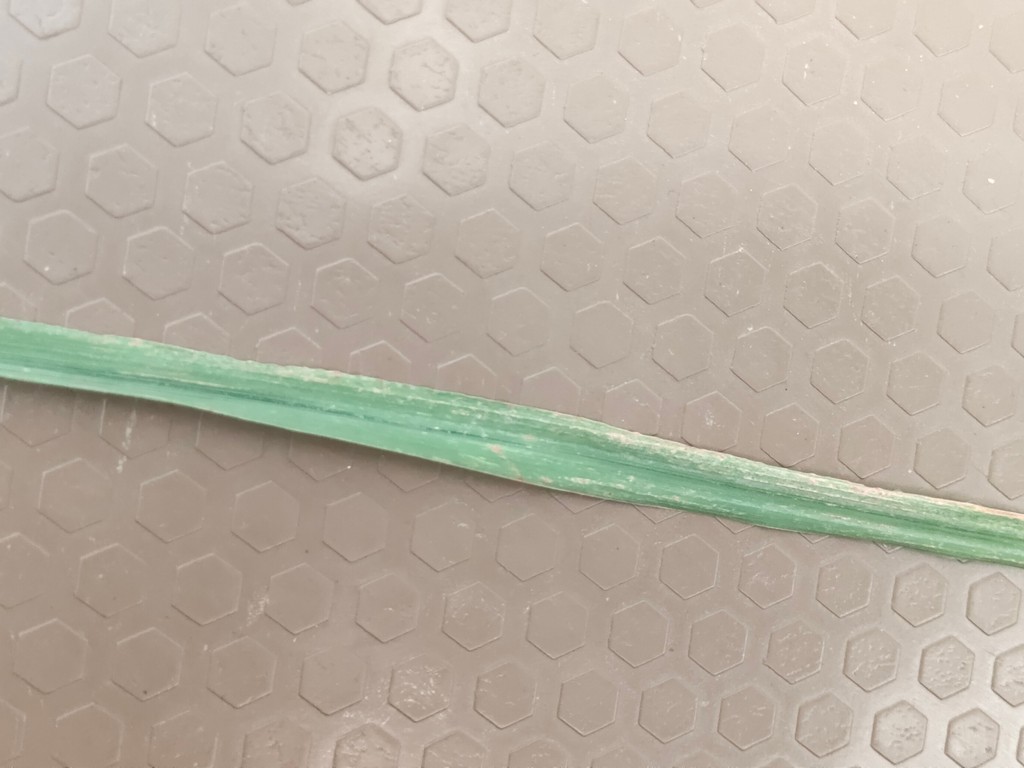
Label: Unhealthy